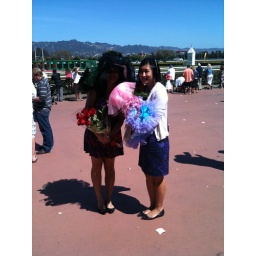
i placed 2nd and angie 3rd for the &amp;quot;most humorous&amp;quot; hats in golden gate fields' derby day hat contest!